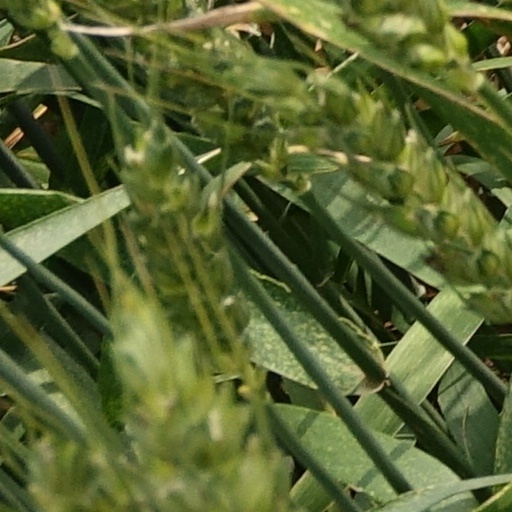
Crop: wheat